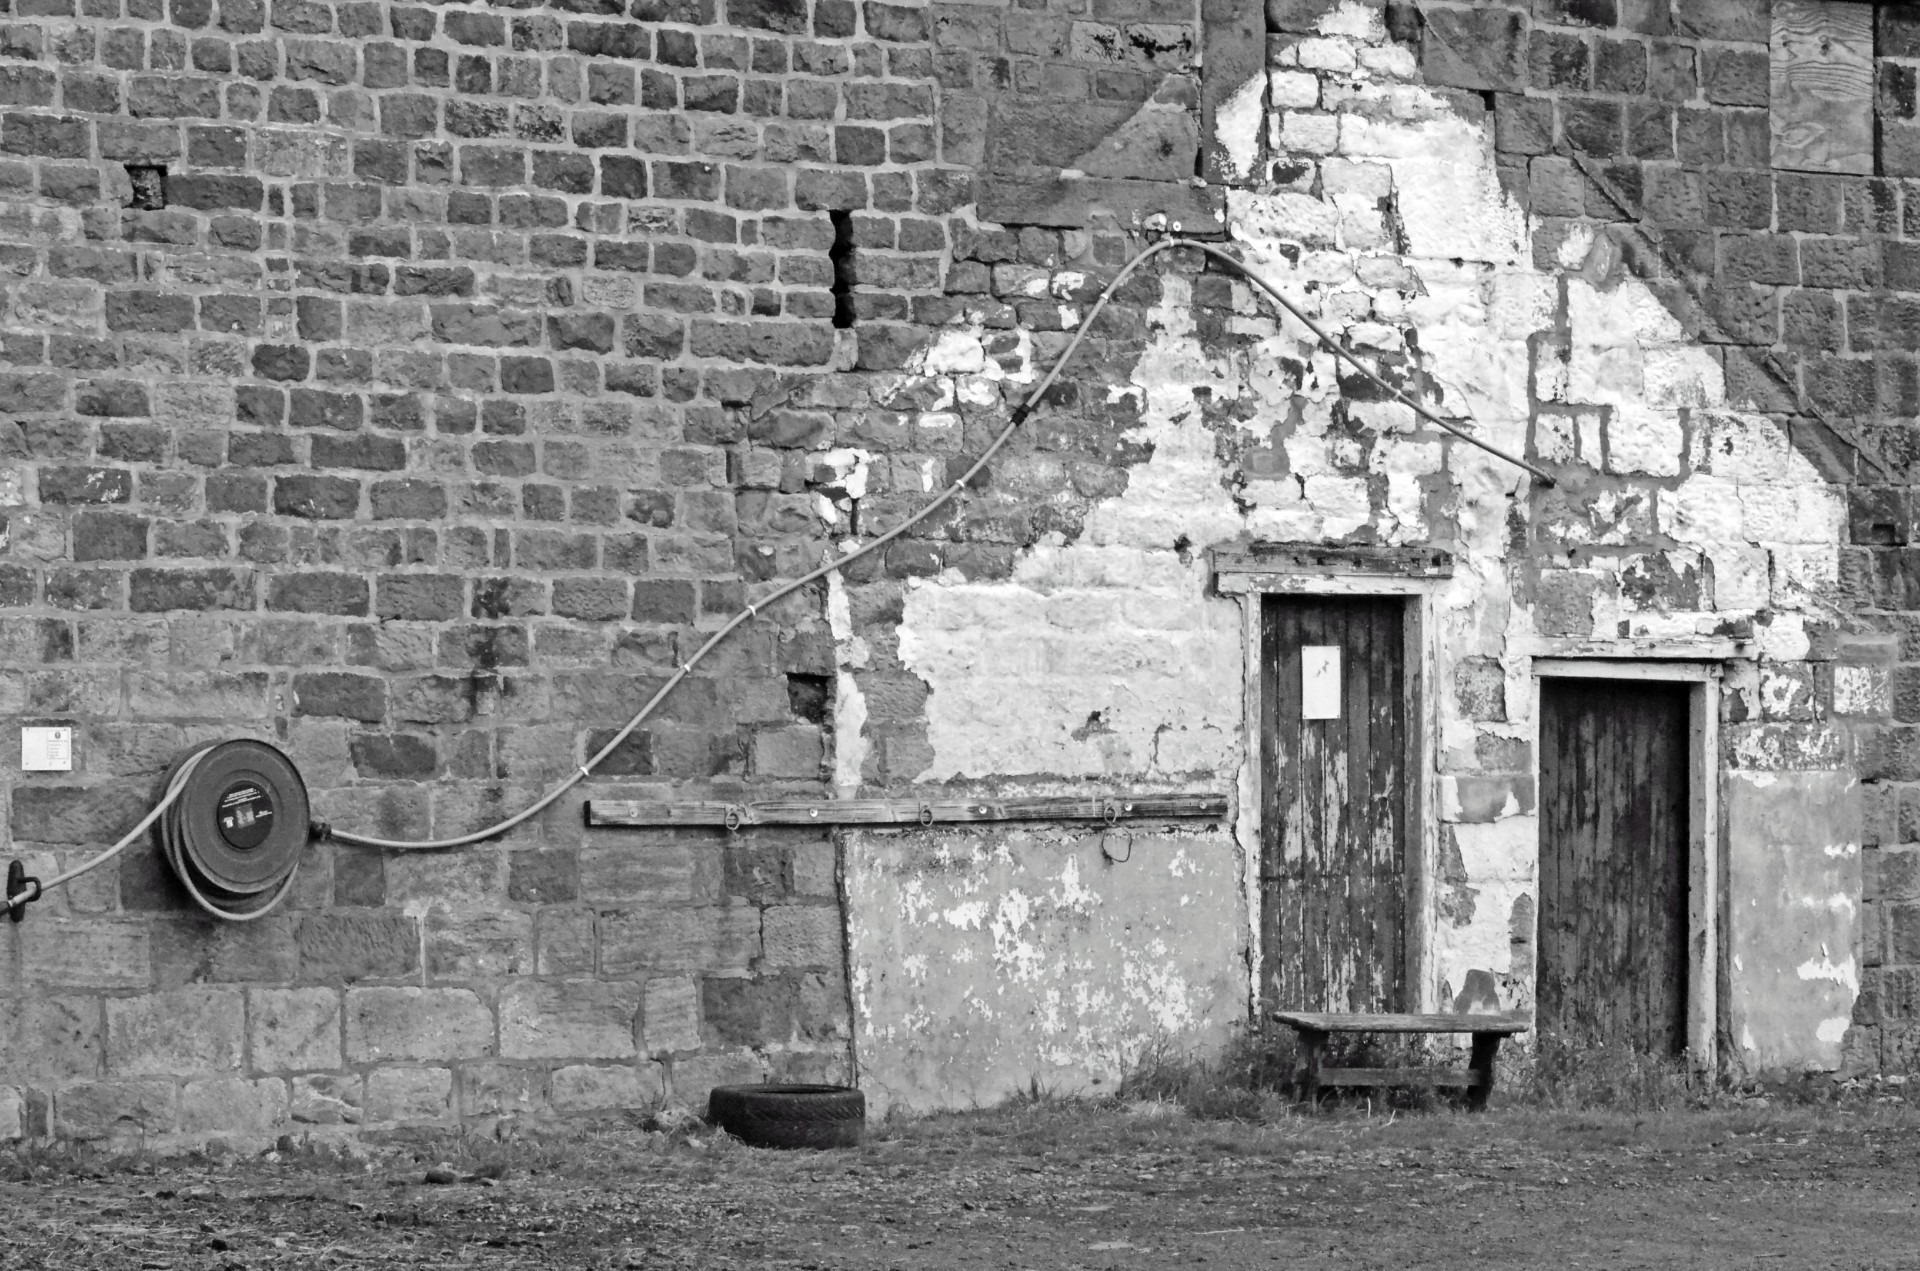
black and white, architecture, road, white, street, house, old, wall, shadow, black, monochrome, brick, background, ruins, photograph, wallpaper, history, architectural, urban area, monochrome photography, ancient history